The Mounted Stranger

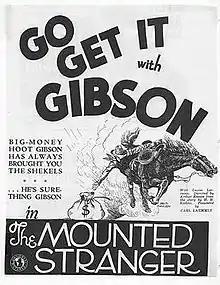

The Mounted Stranger is a 1930 American pre-Code Western film. It was a remake of "The Ridin' Kid from Powder River" (1924), which was an adaptation of Henry Herbert Knibbs's novel of the same name.